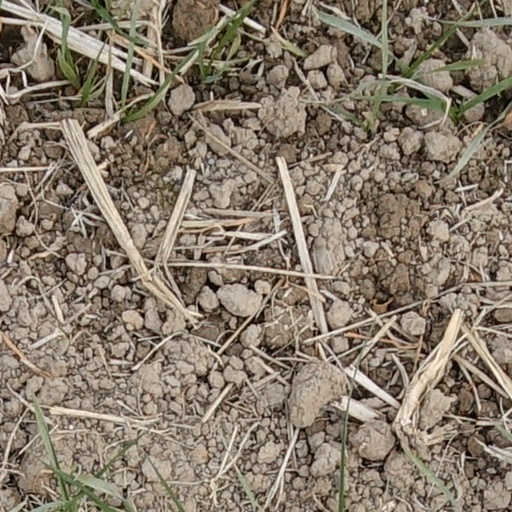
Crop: wheat